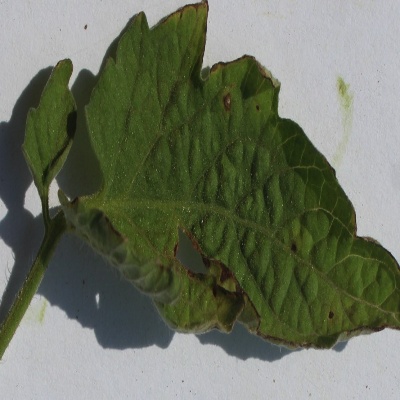
Crop: Tomato
Condition: septoria leaf spot